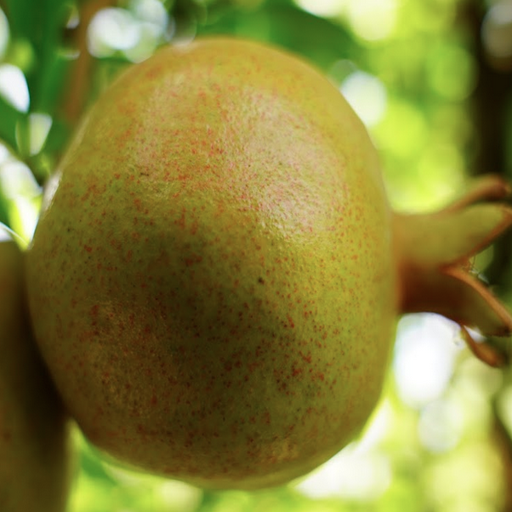
Label: Healthy